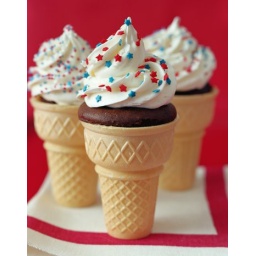
Three cup cakes in ice cream cones (focus on single cone)